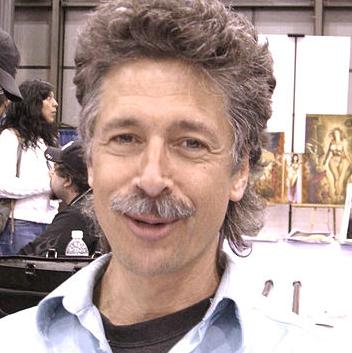
Age: 52